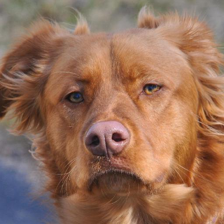
Label: animals